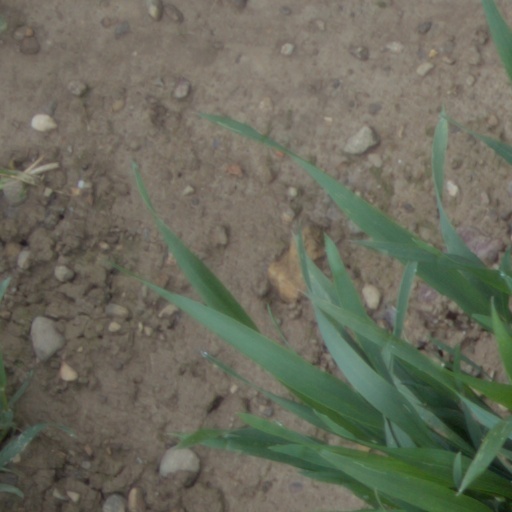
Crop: wheat